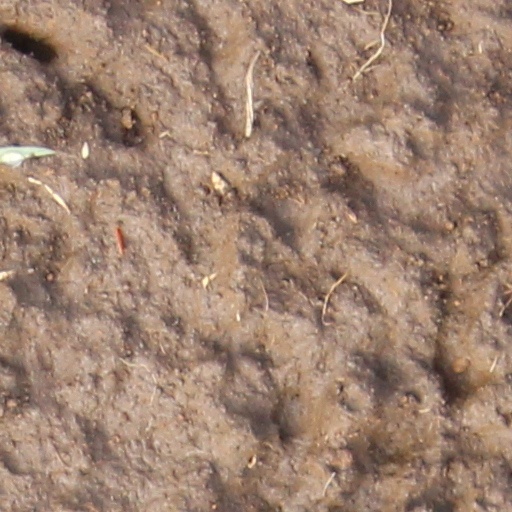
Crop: wheat